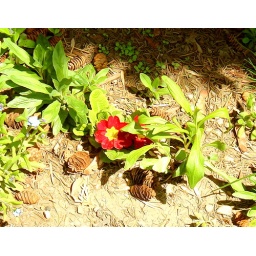
first flowers around the house